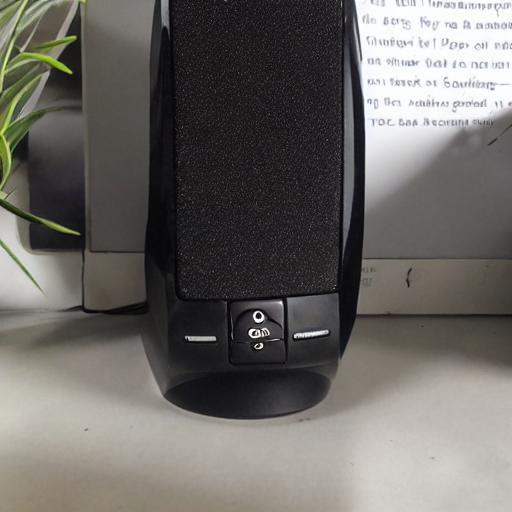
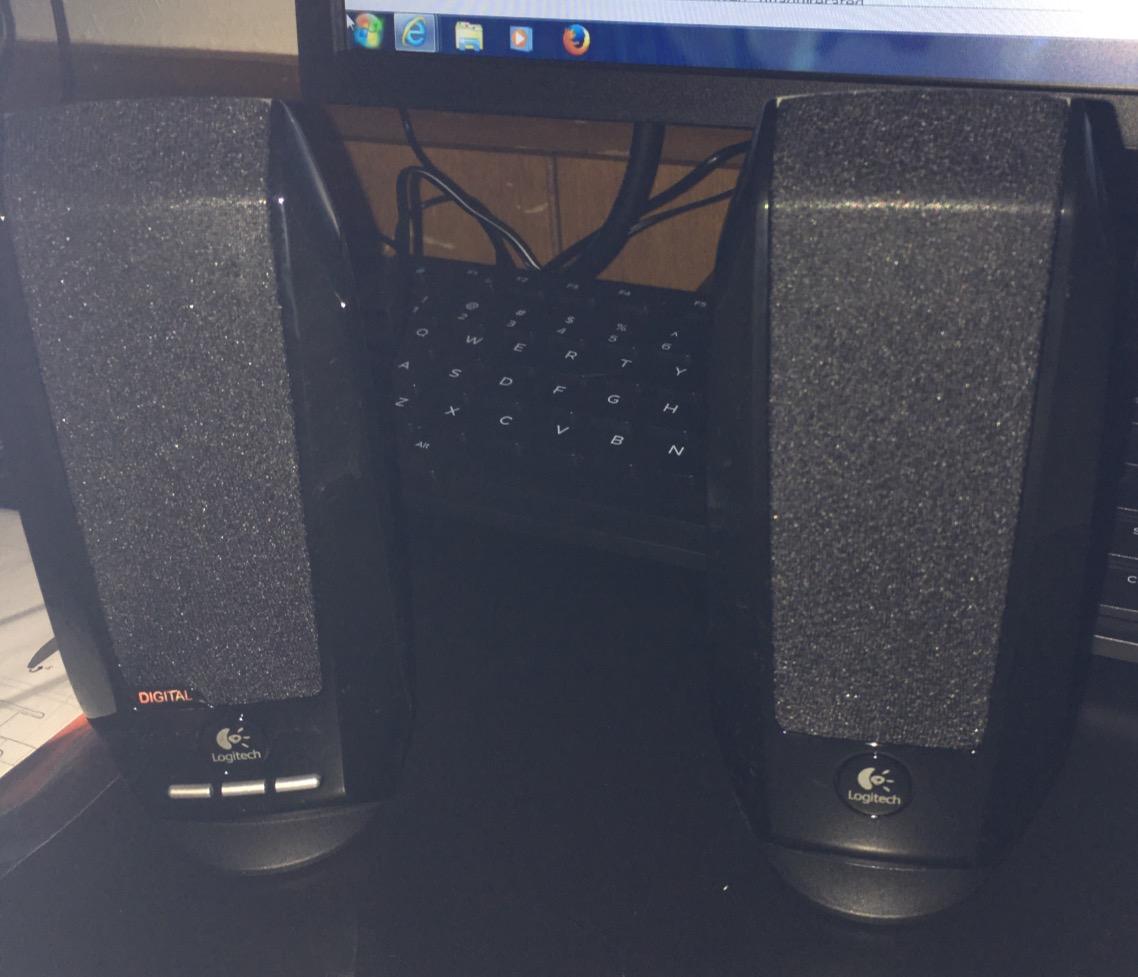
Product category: speaker
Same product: no